Petkov Government

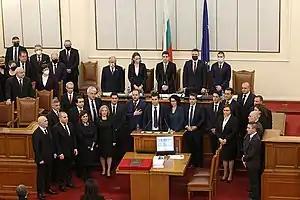
The government takes the oath in the National Assembly

The Petkov Government, known as the Four-party coalition cabinet, was the ninety-ninth cabinet of Bulgaria. Chaired by prime minister Kiril Petkov, it was approved by the National Assembly on 13 December 2021 after the government formation as a result of the November 2021 parliamentary election. It was a so-called Vivaldi coalition, named after composer Antonio Vivaldi due to his work The Four Seasons which corresponds to the different political views present in this coalition: liberals (PP and Yes, Bulgaria!, as part of DB), socialists (BSP), greens (ZD, as part of DB) and conservatives (ITN and DSB, as part of DB). The government became a Minority government on 8 June 2022, when ITN pulled out of the government, and its mandate ended in late June 2022. It was the first government in Bulgarian history to lose a vote of confidence. On 1 July, Bulgarian President Rumen Radev asked Asen Vasilev to form a new government, which Vasilev failed to do and new elections were scheduled to take place.